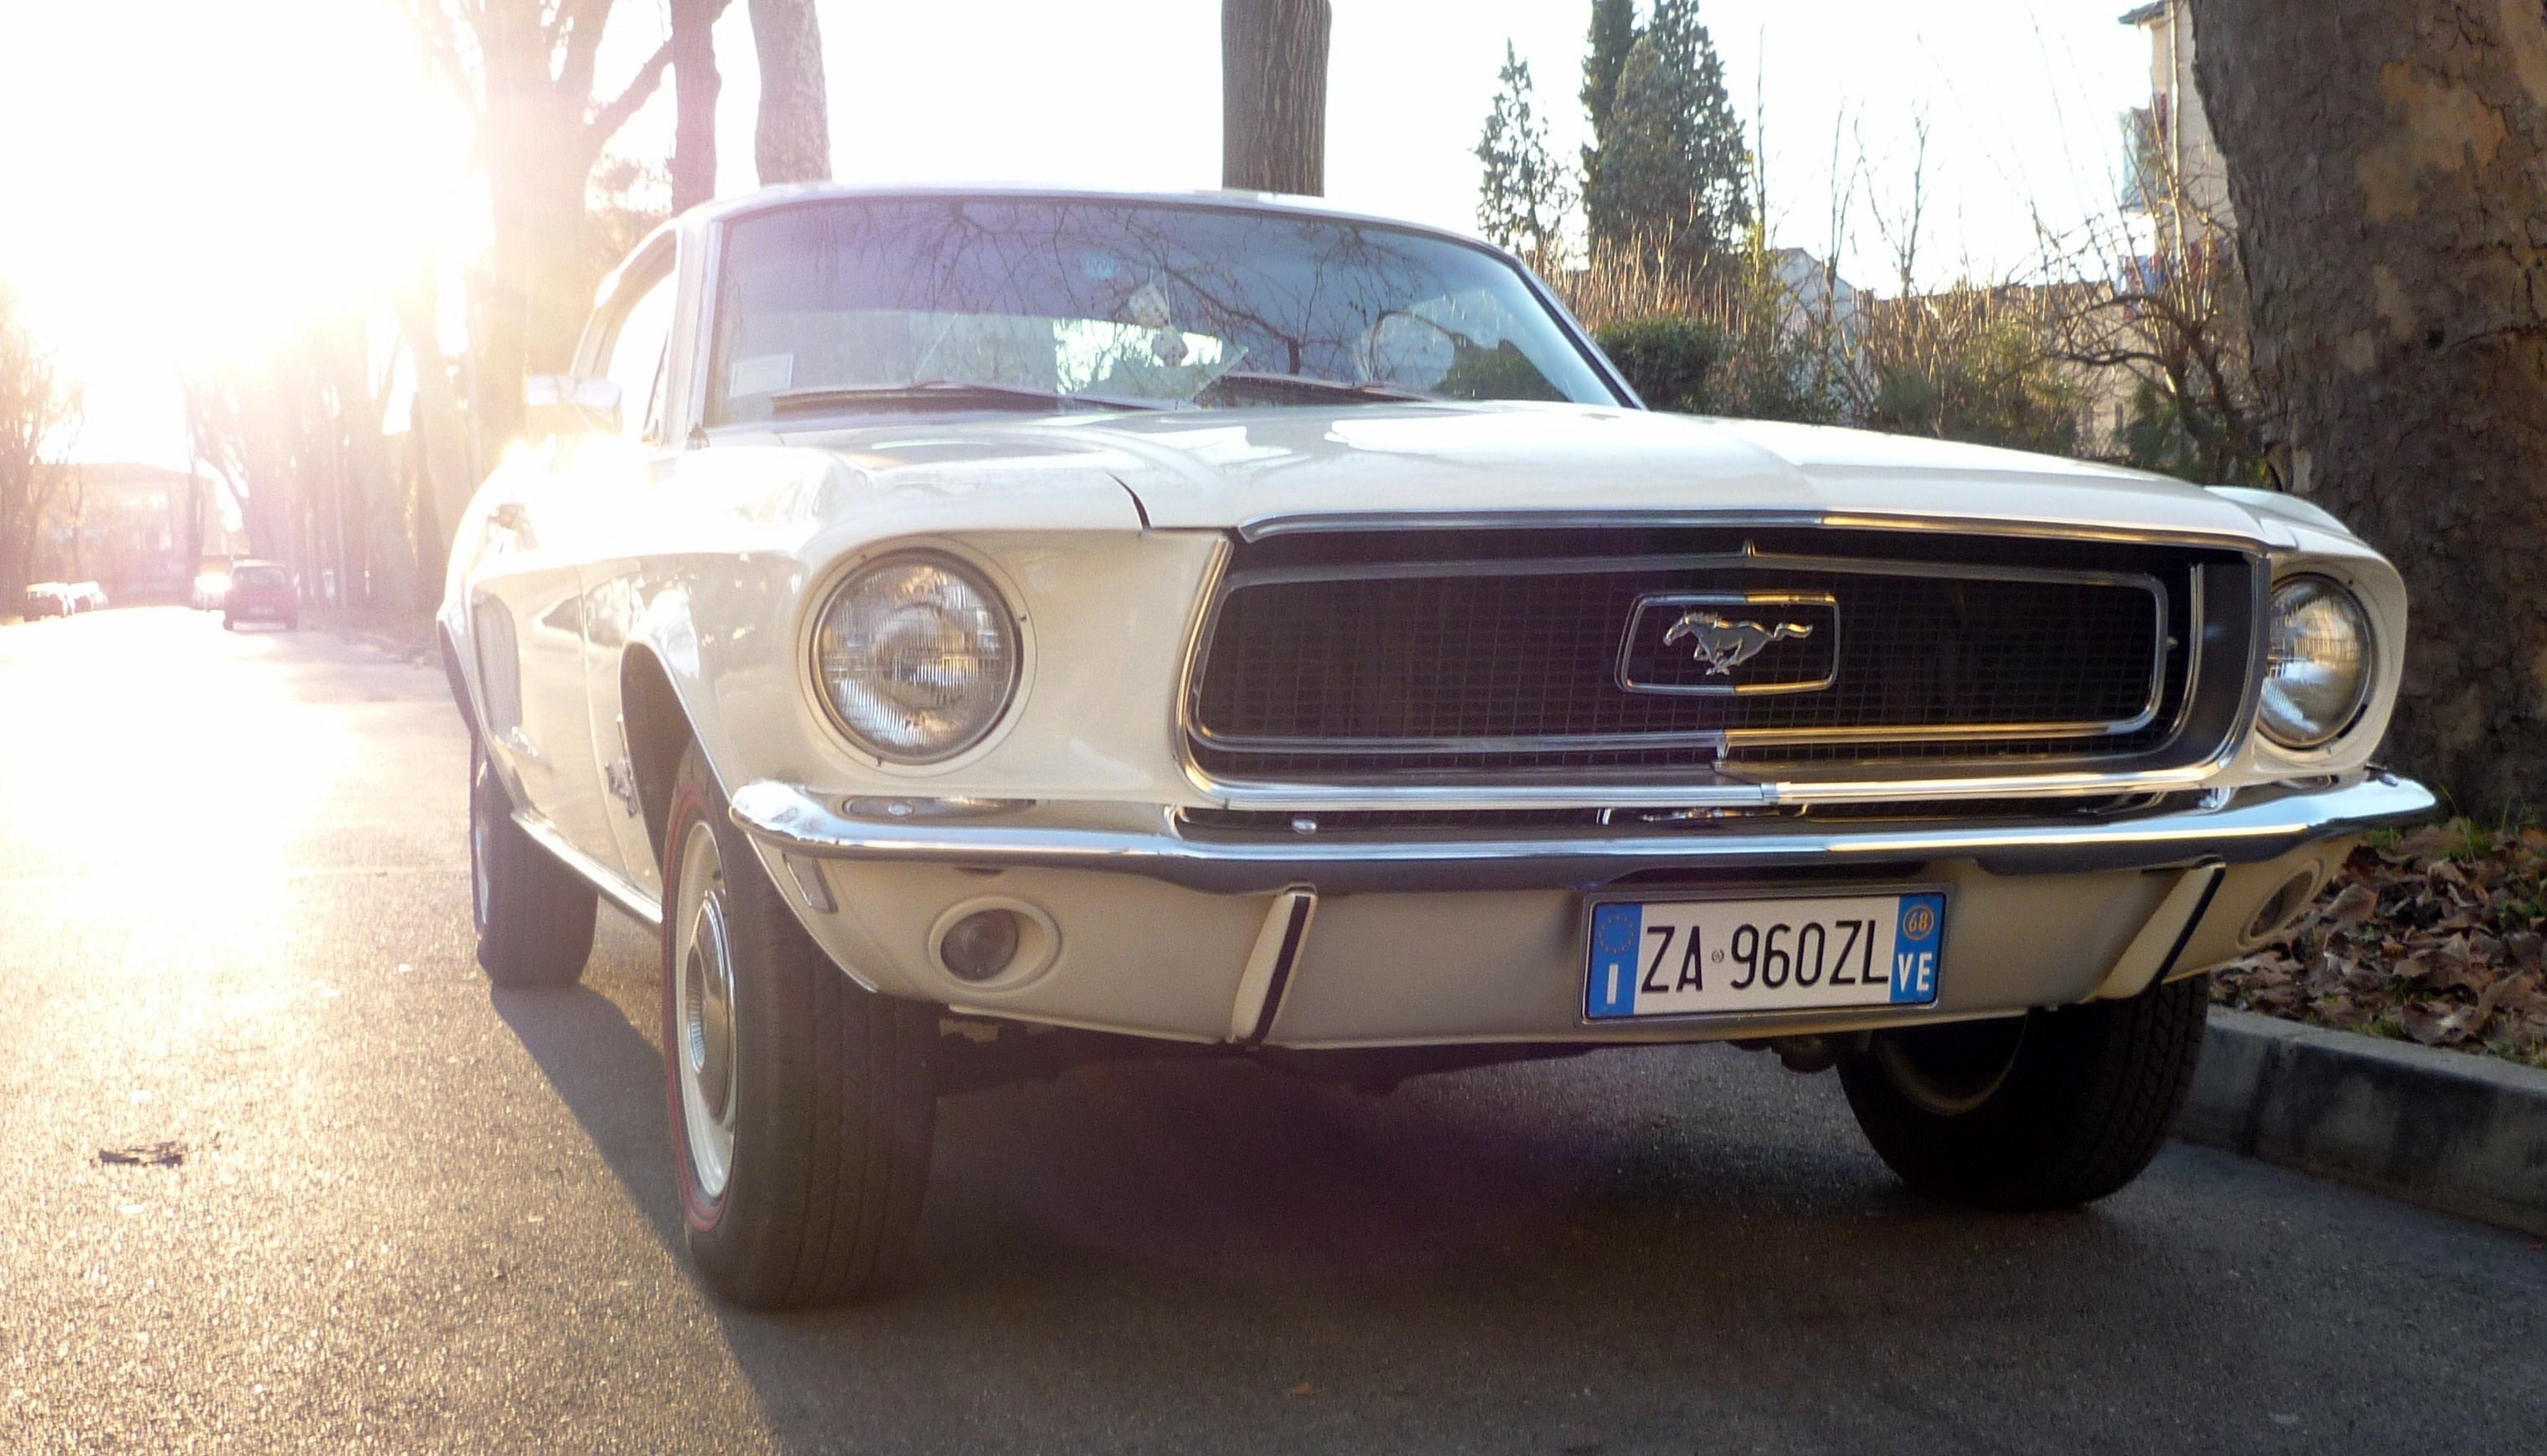
road, car, vintage, cityscape, truck, vehicle, auto, machine, trip, classic car, vintage car, bumper, muscle car, ford, sedan, mustang, pickup truck, sport utility vehicle, land vehicle, motorist, automobile make, automotive exterior, compact car, compact sport utility vehicle